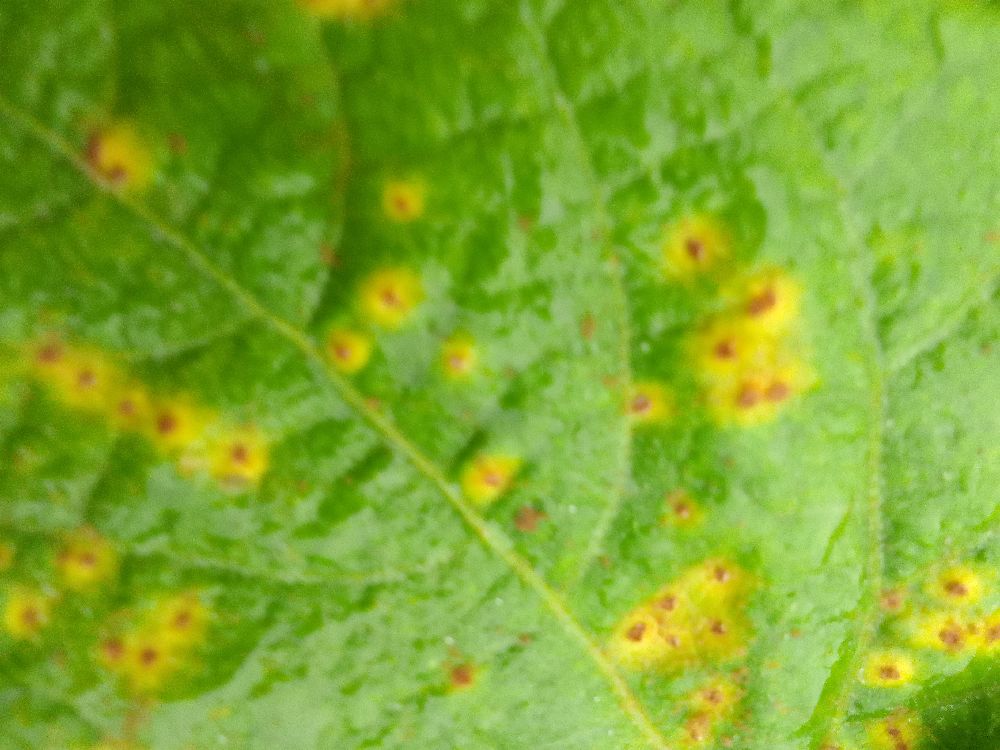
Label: rust